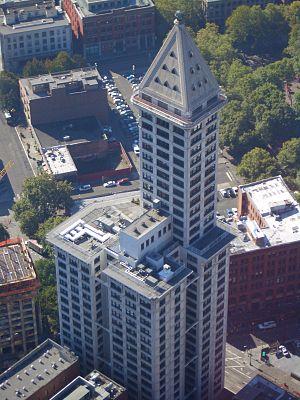
La Smith Tower est un immeuble situé dans le quartier de Pioneer Square à Seattle aux États-Unis. Il fut construit de 1910 à 1914, c'est le plus ancien gratte-ciel de la ville. Il porte le nom du magnat Lyman Cornelius Smith. Avec 159 mètres de hauteur, il représentait le plus haut immeuble de la côte ouest jusqu'à l'édification de la Space Needle en 1962.